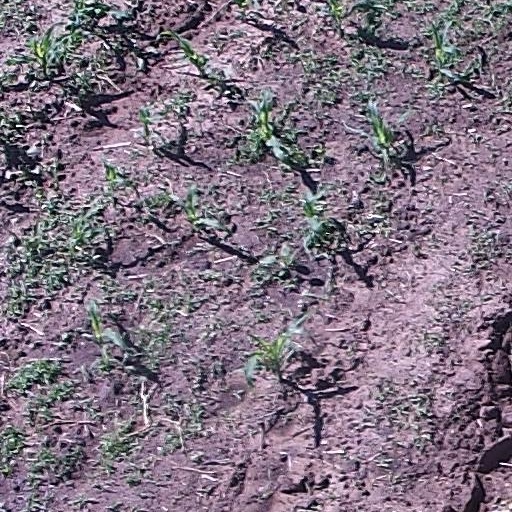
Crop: maize; corn